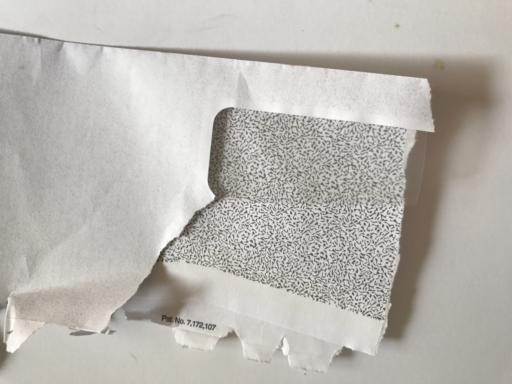
Label: paper